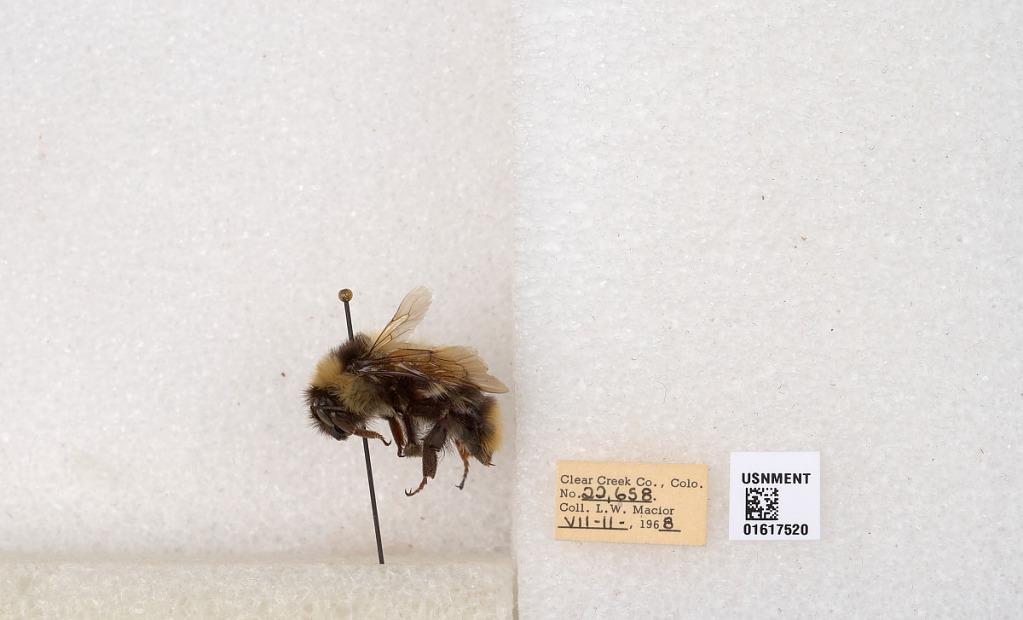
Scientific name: Bombus kirbyellus
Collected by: L. Macior
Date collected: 1968-7-11
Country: United States
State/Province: Colorado
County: Clear Creek
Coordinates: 39.6891, -105.644